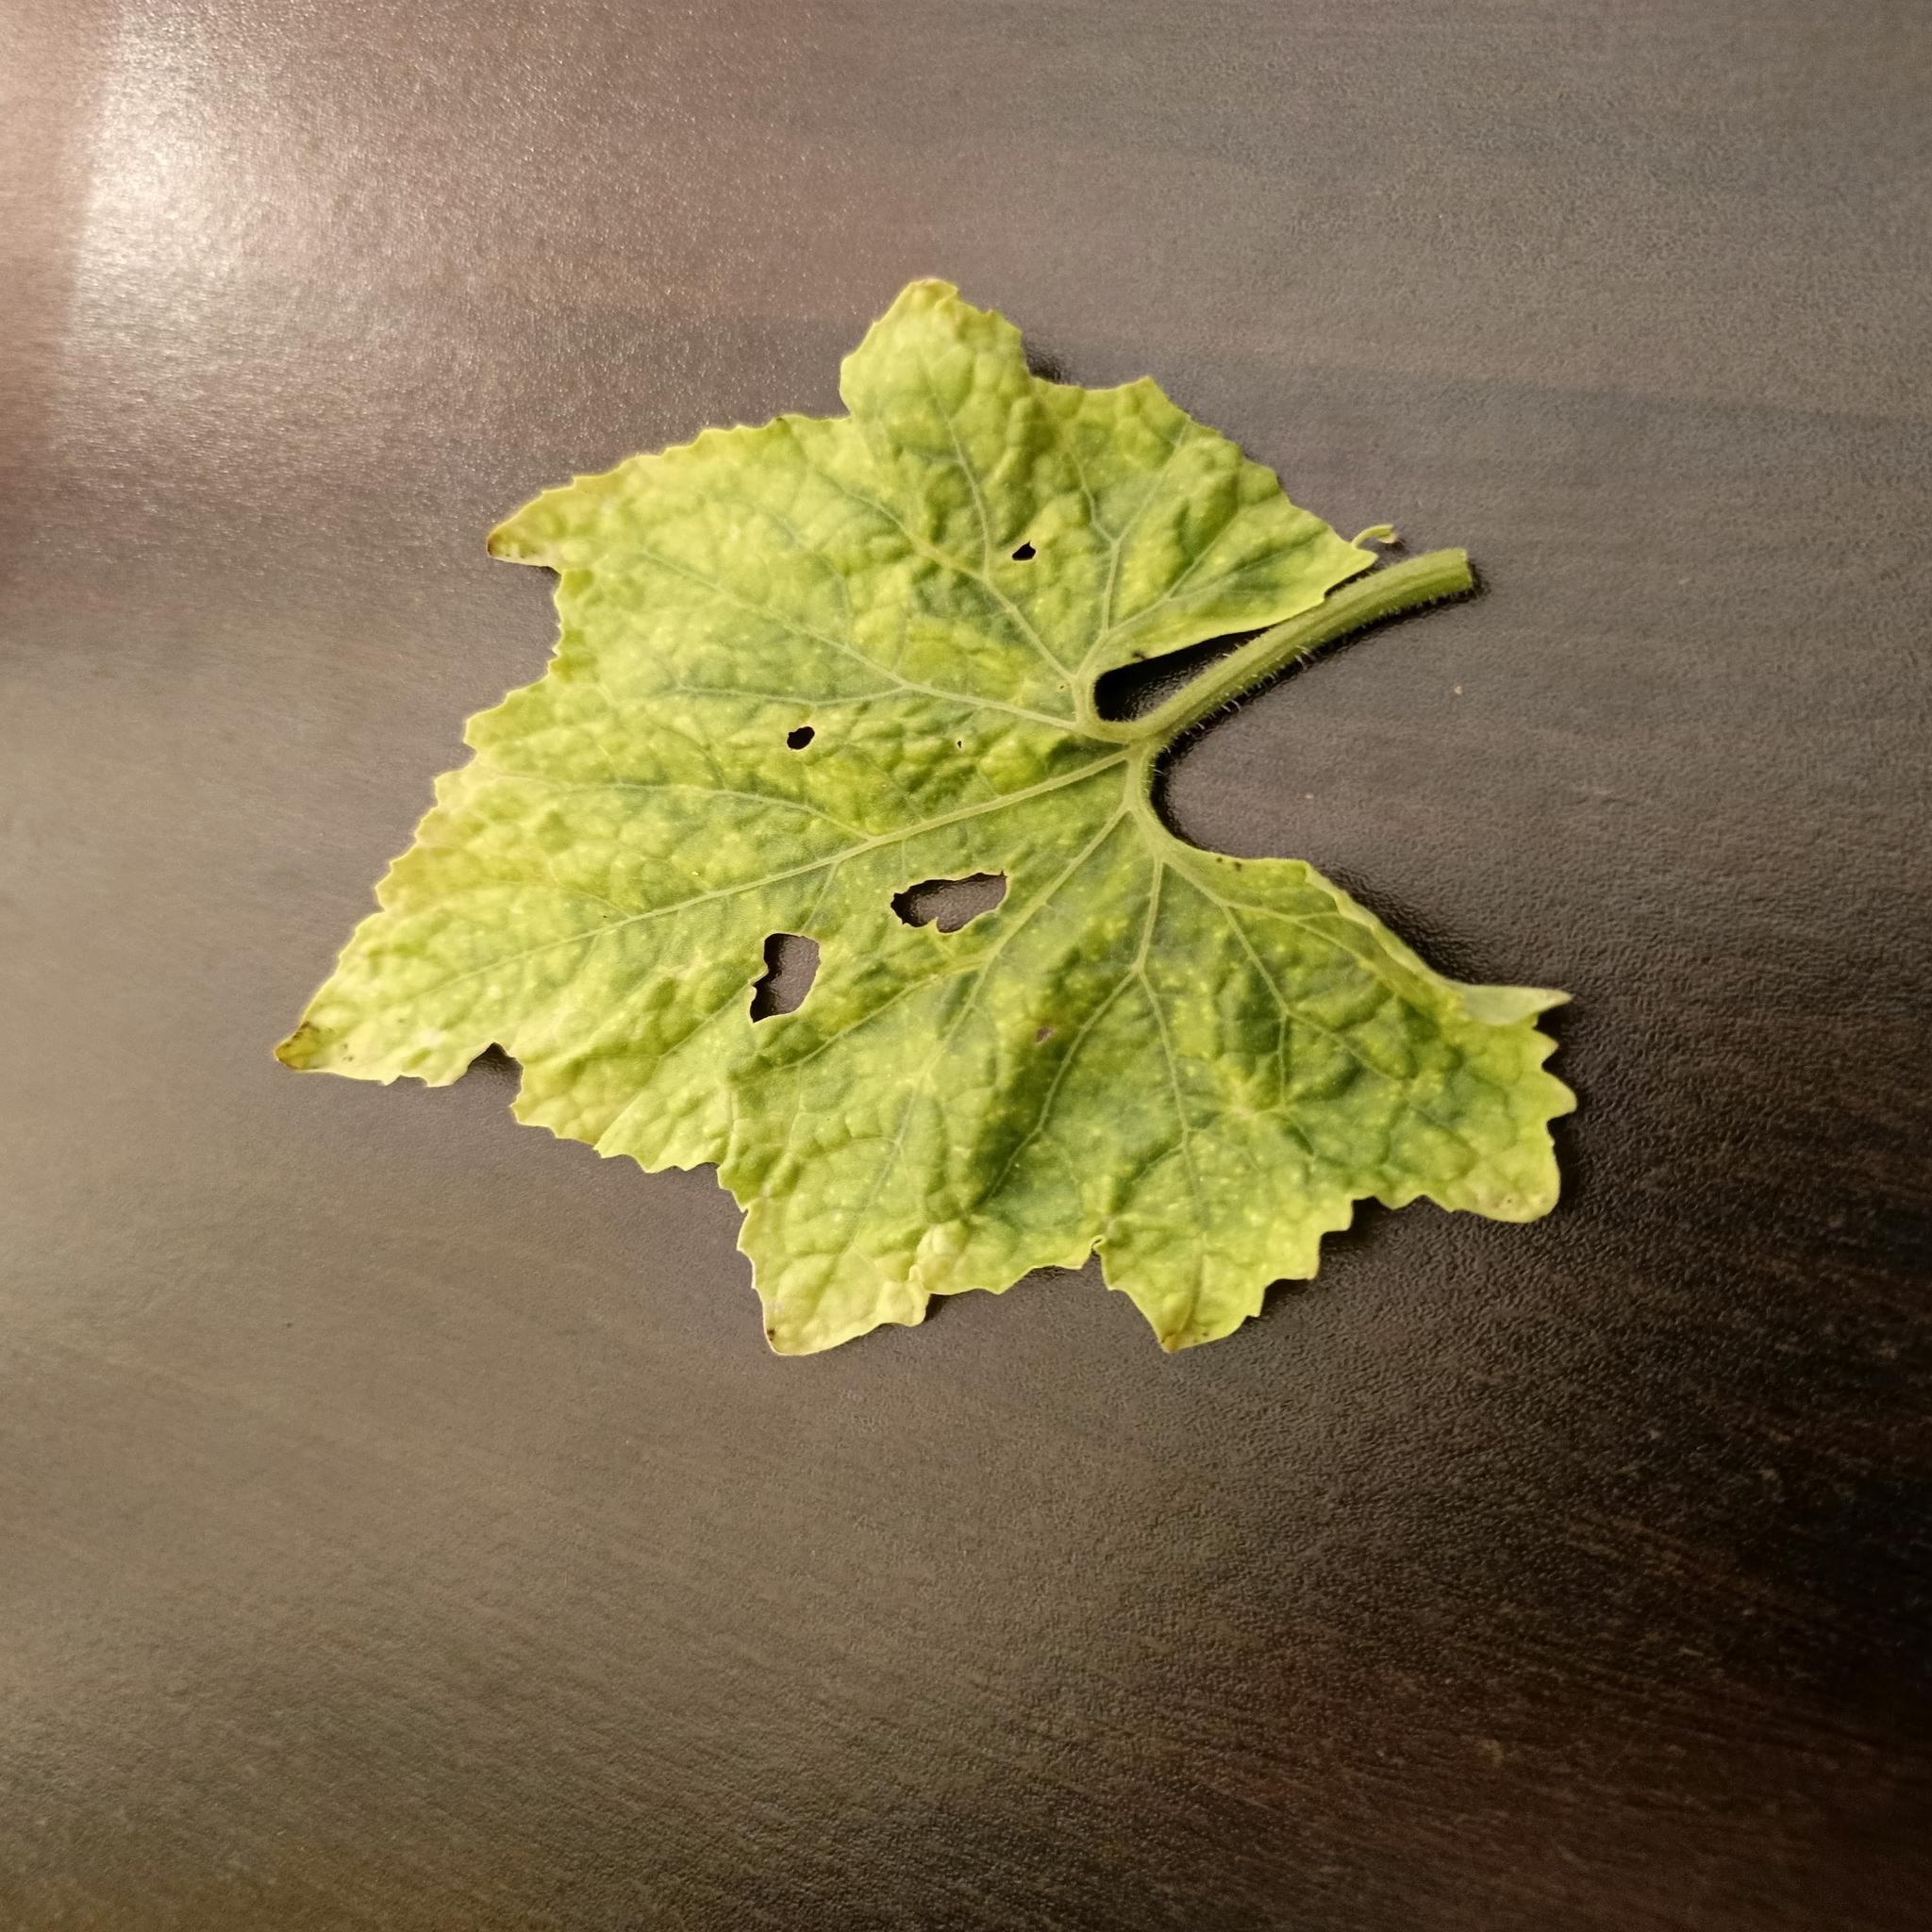
Label: Downy mildew